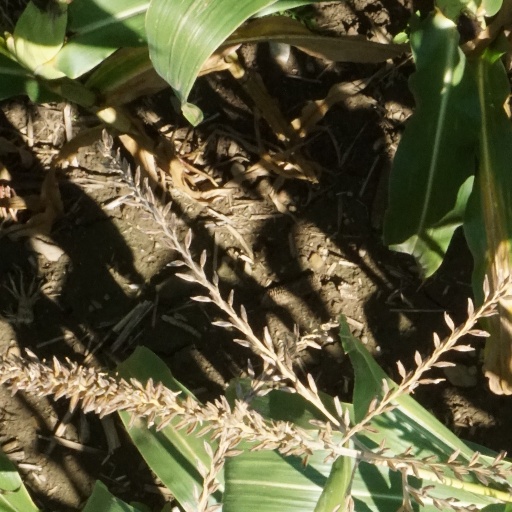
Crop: maize; corn